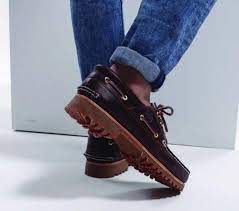
Label: Boat